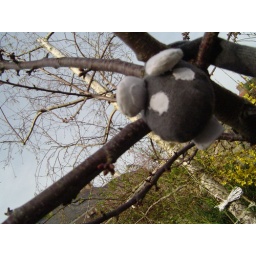
A-1-06-33-001 plays in the fruit tree